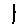
Label: 1